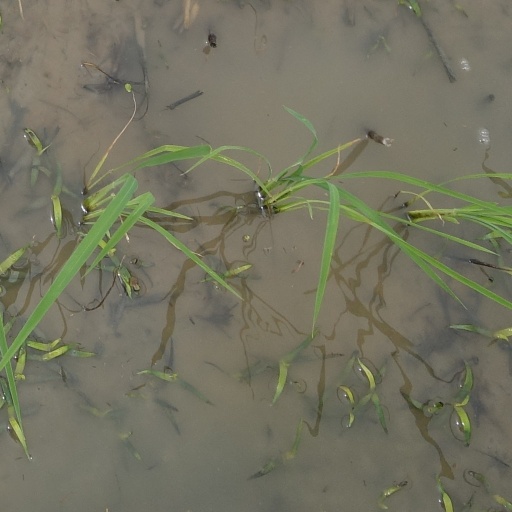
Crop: rice